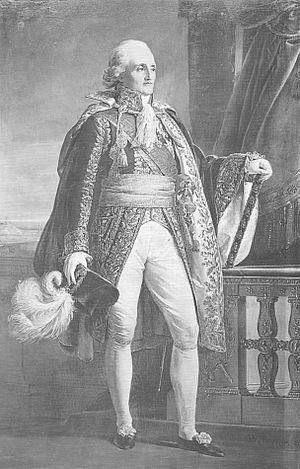
Le maréchal Bon Adrien Jeannot de Moncey (1754-1842). Il fut inspecteur général de la gendarmerie sous l'Empire et participa à la guerre d'Espagne.
Louis François Félix Musnier de la Converserie, né le 18 janvier 1766 à Longueville, dans le Pas-de-Calais, et mort le 16 novembre 1837 à Paris, est un général français de la Révolution et de l’Empire. Il rejoint l'armée royale française comme sous-officier en 1781, après un passage à l'École militaire. Encore lieutenant en 1788, il bénéficie d'une promotion rapide au cours de la Révolution française. Après avoir servi comme aide de camp auprès du général de la Morlière, il est affecté en Vendée pour lutter contre les Chouans. Plus tard, il sert comme adjudant général au sein de deux états-majors successifs. En 1798, il est promu général de brigade pour s'être distingué en Italie.
Bon-Adrien Jeannot de Moncey, duc de Conegliano, né le 31 juillet 1754 à Moncey dans le Doubs et mort le 20 avril 1842 à Paris, est un général français de la Révolution et un maréchal d'Empire. Il est encore actuellement le seul militaire de la gendarmerie à qui cette dignité a été remise.